Sky position (RA, Dec in degrees): 138.204, 6.382
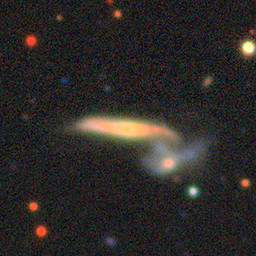
Galaxy morphology: Merging Galaxies